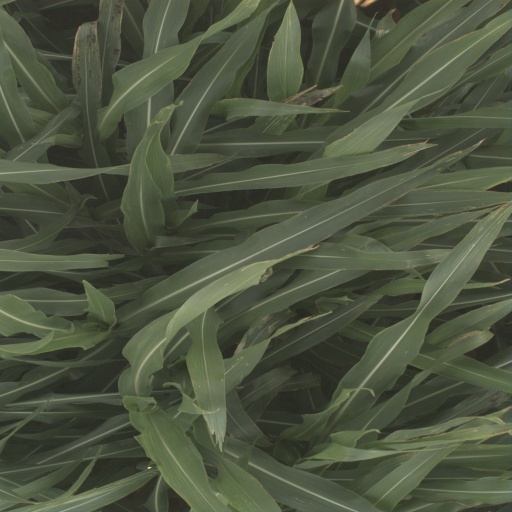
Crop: sorghum